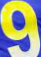
Number: 9